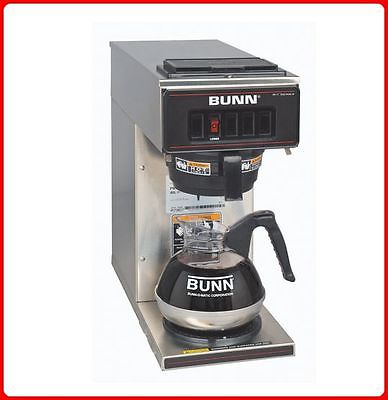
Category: coffee maker